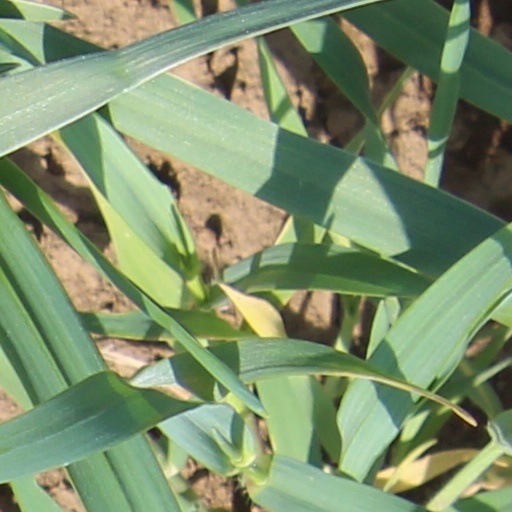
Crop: wheat